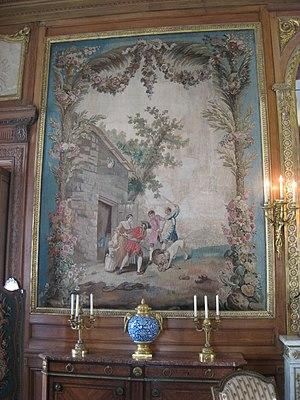
Les Ateliers Pinton ont été créés en 1867 dans la commune de Felletin située dans le département de la Creuse et la région Nouvelle-Aquitaine.
Les Fables choisies, mises en vers par M. de La Fontaine, appelées simplement Fables de La Fontaine, sont trois recueils regroupant deux cent quarante trois fables allégoriques publiés par Jean de La Fontaine entre 1668 et 1694. La plupart, inspirées des fables d'Ésope, Babrius et Phèdre, mettent en scène des animaux anthropomorphes et contiennent une morale explicite ou implicite.
La tapisserie d'Aubusson compte six siècles d’histoire : depuis les « verdures » du XVᵉ siècle, puis la Manufacture Royale de 1665, un début de XXᵉ siècle florissant, la crise de l'entre-deux guerres et sa renaissance grâce à la venue de Jean Lurçat, en 1939. L'UNESCO a inscrit en 2009 « La tapisserie d’Aubusson » sur la liste représentative du patrimoine culturel immatériel de l’humanité, après que ce savoir-faire a été inscrit à l'Inventaire du patrimoine culturel immatériel en France.
Le Lion amoureux est la première fable du livre IV de Jean de La Fontaine situé dans le premier recueil des Fables de La Fontaine, édité pour la première fois en 1668. Cette fable est destinée à la fille de Madame de Sévigné, qui dès l'âge de 16 ans, ne déplaisait pas à Louis XIV, mais qu'elle dédaignait.